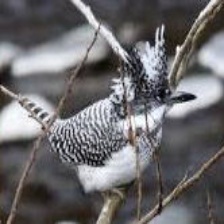
Species: CRESTED KINGFISHER
Scientific name: MEGACERYLE LUGUBRIS